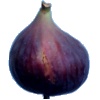
Label: Fig 1